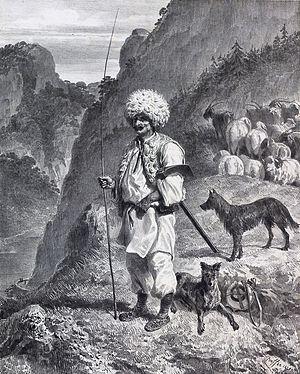
Berger du Banat